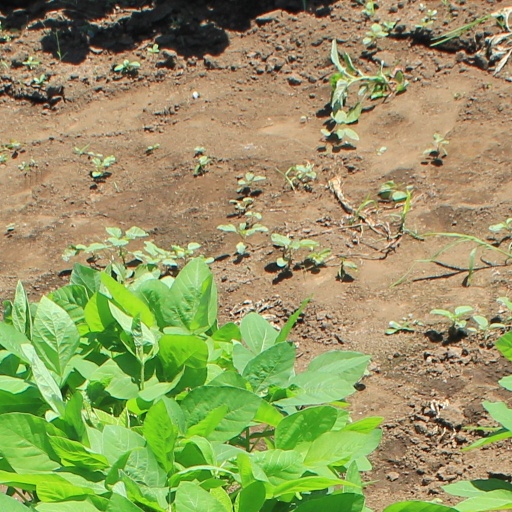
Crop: soybean